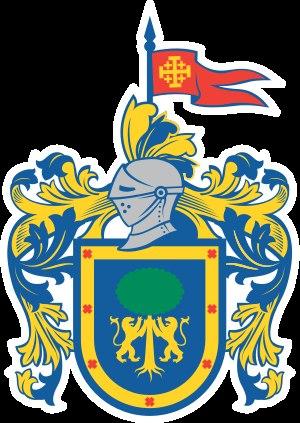
L'État de Jalisco est composé de 125 municipalités. La capitale est Guadalajara.